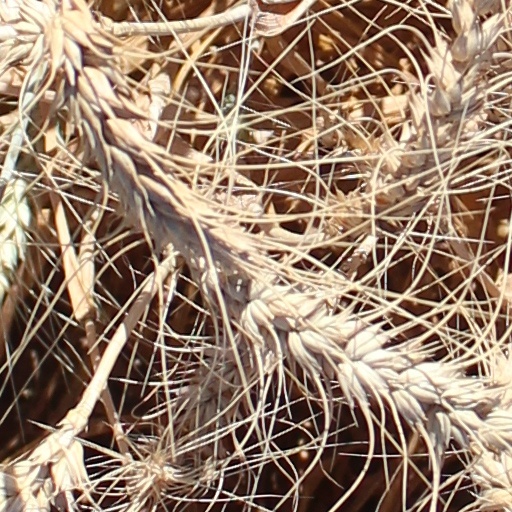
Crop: wheat